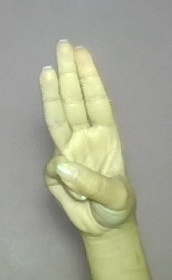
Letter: thaa